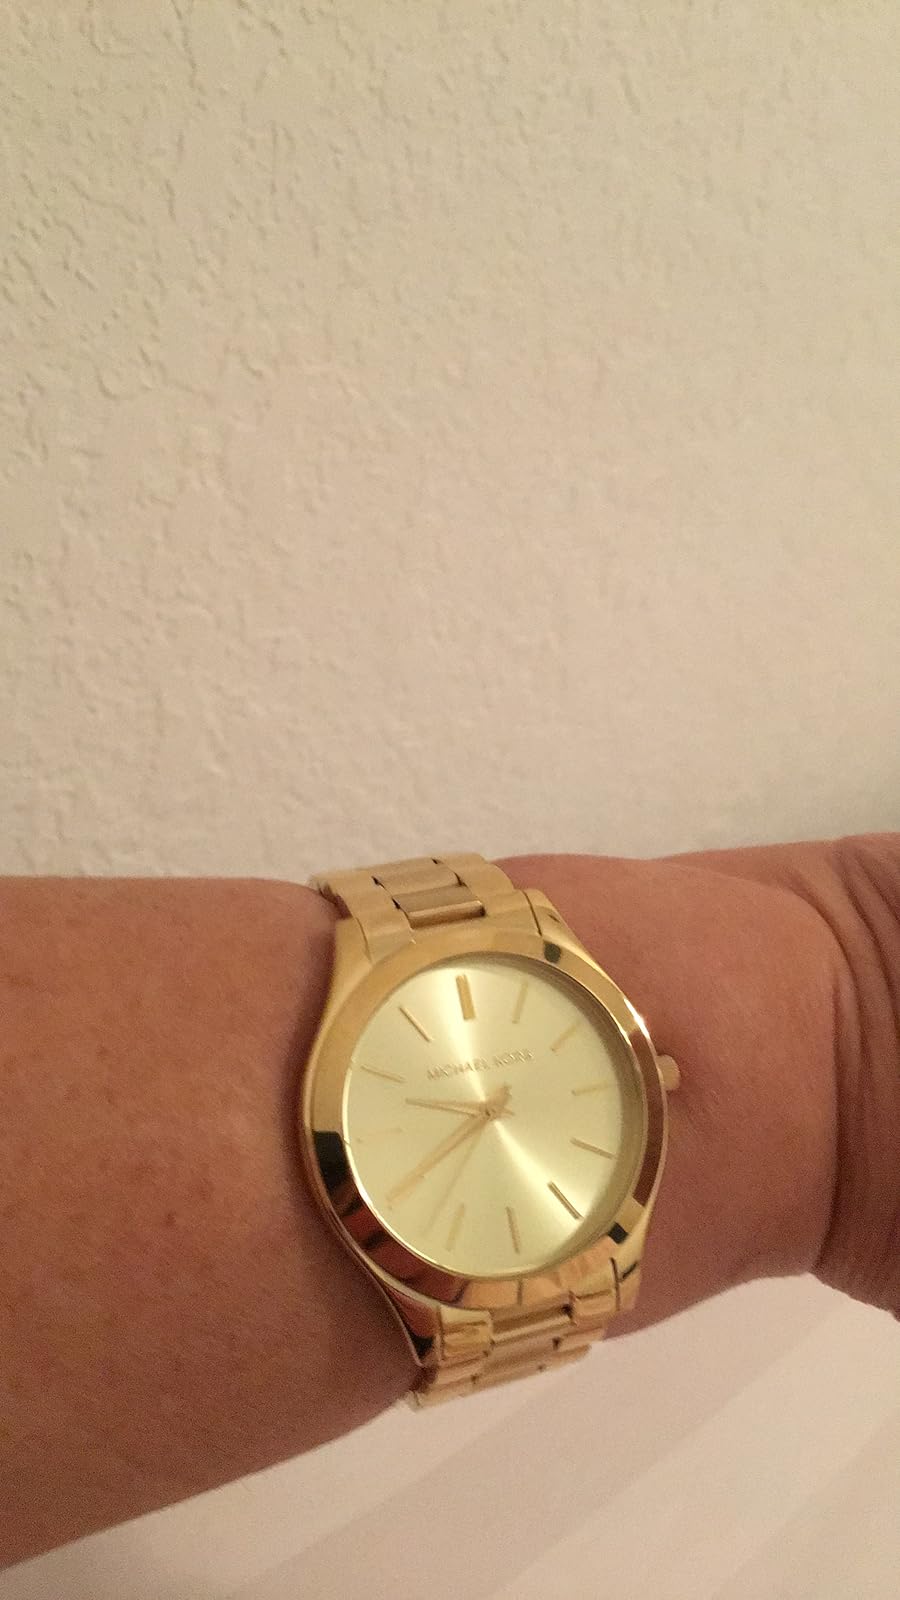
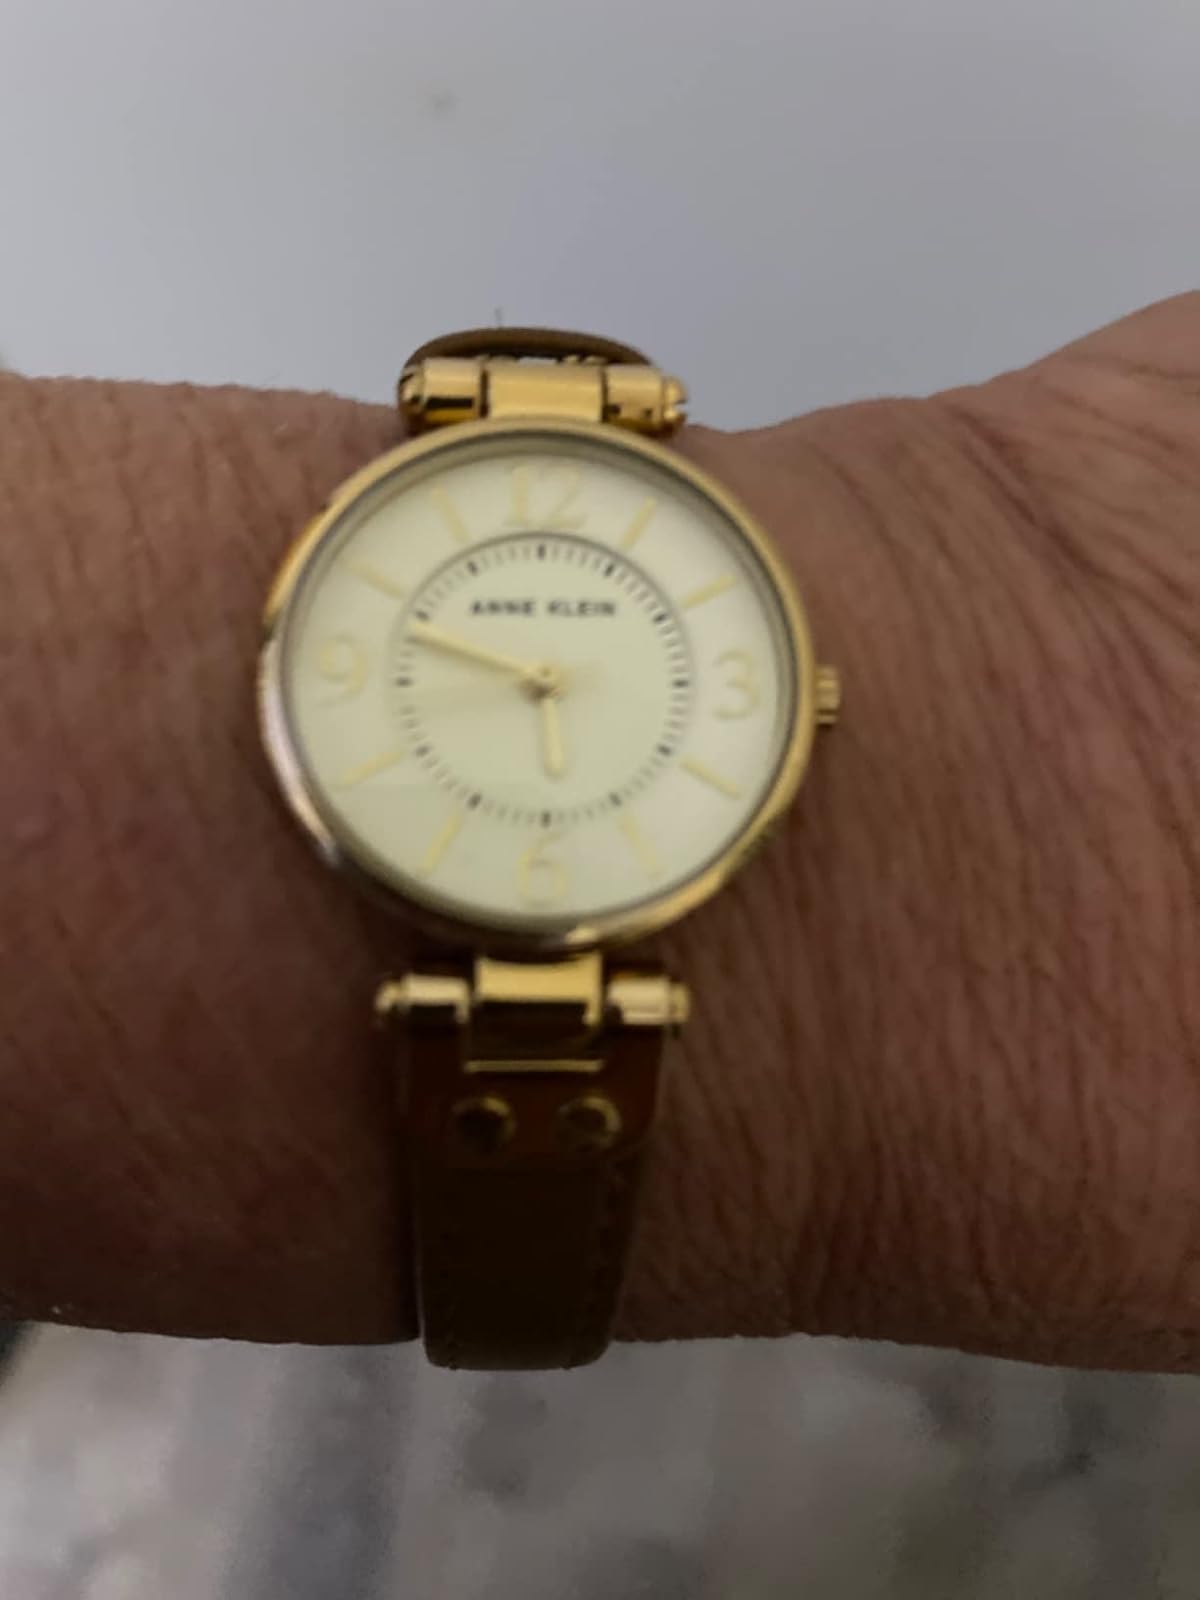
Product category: accessories_watch
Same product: no